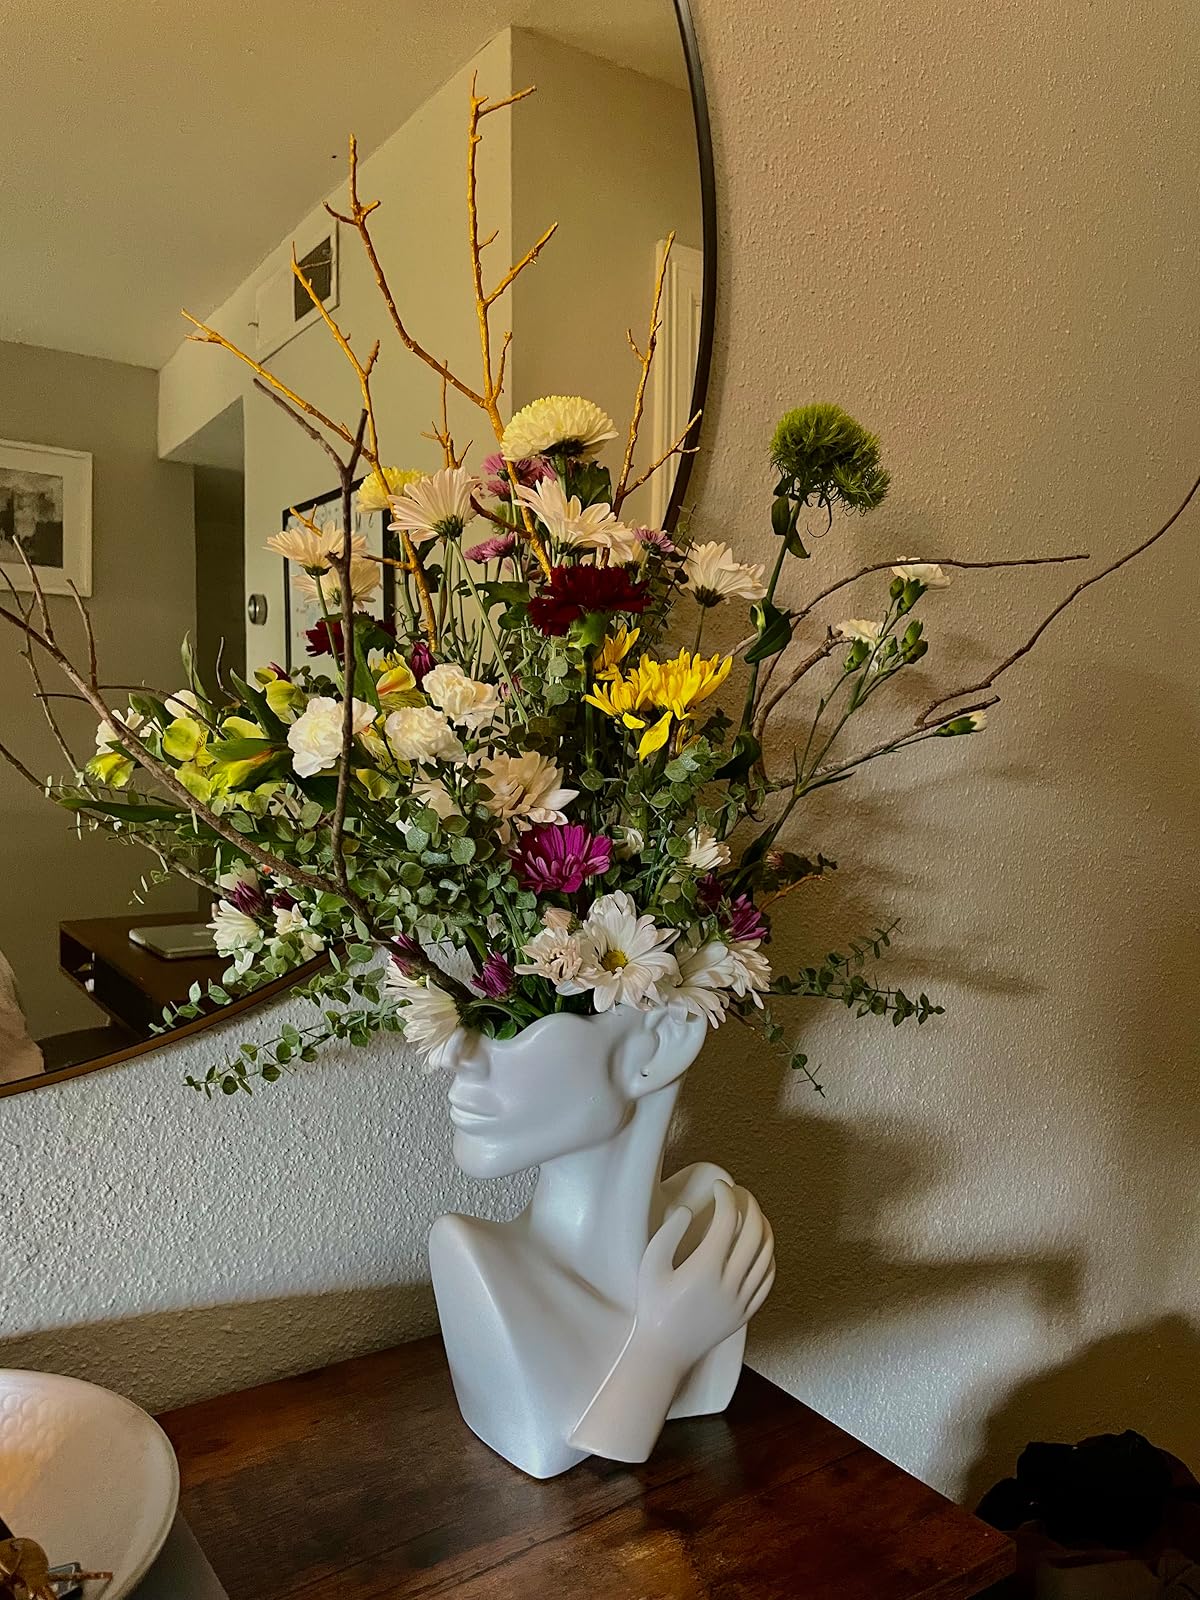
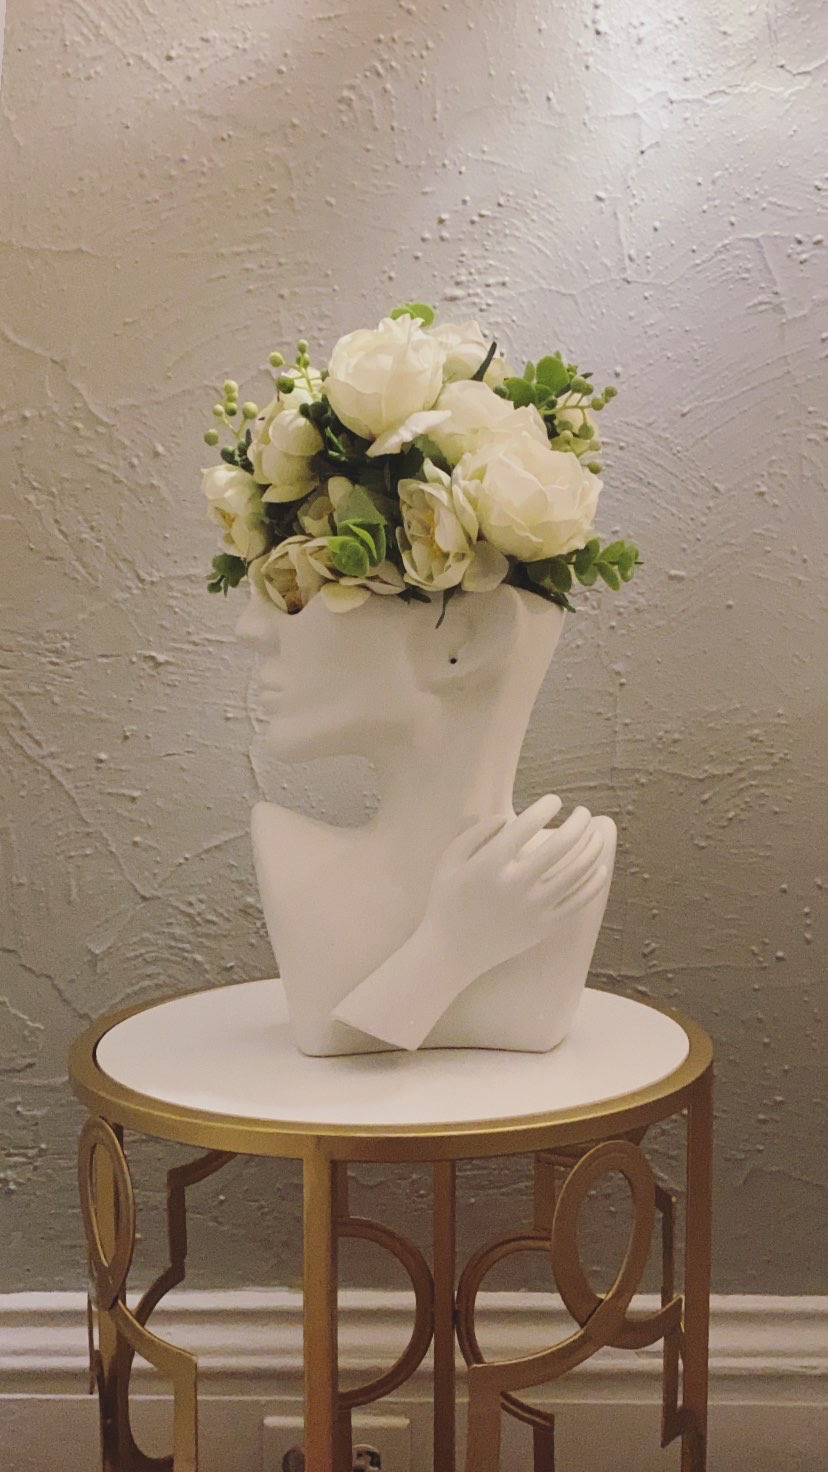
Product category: vase
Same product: yes